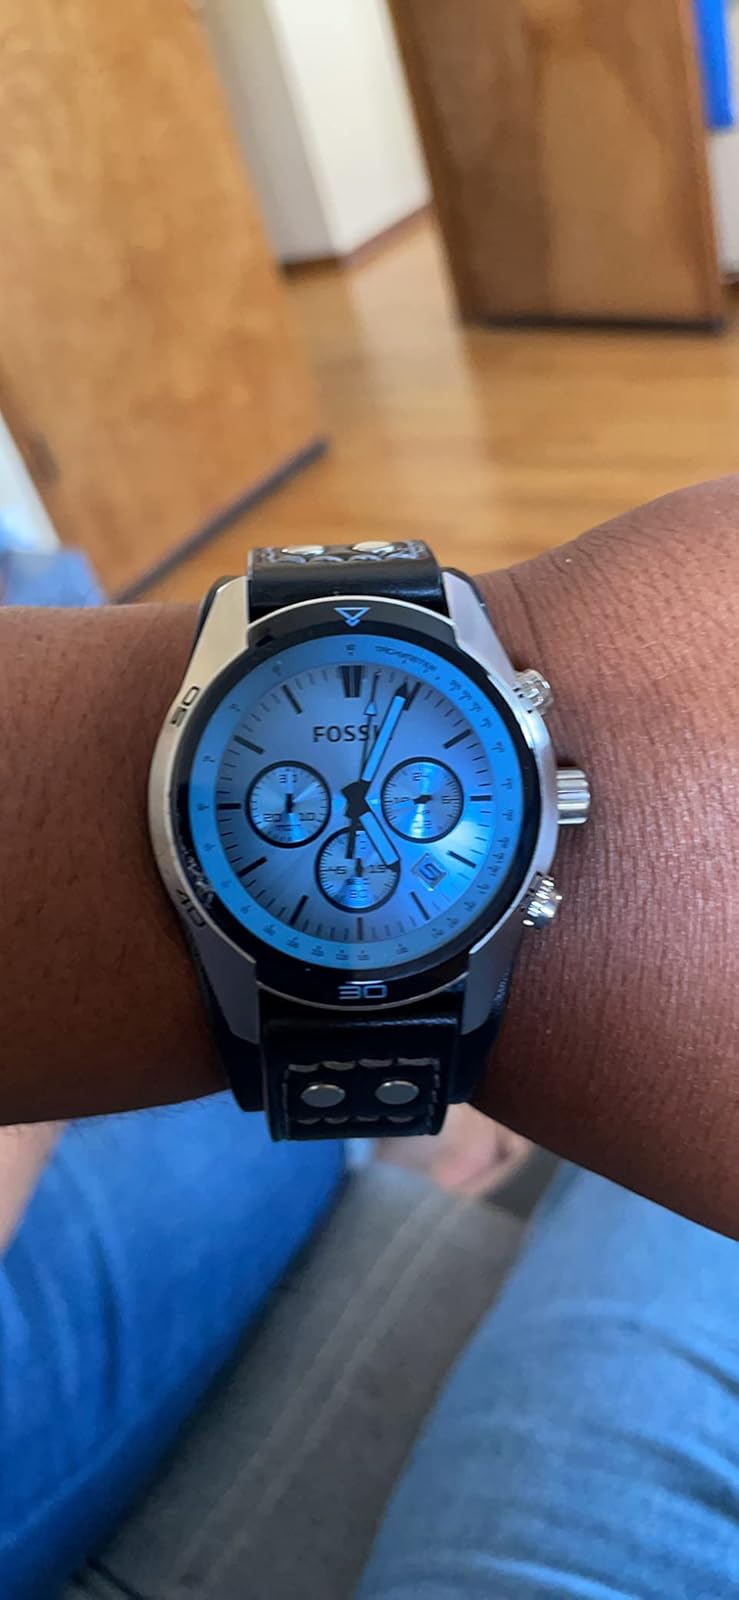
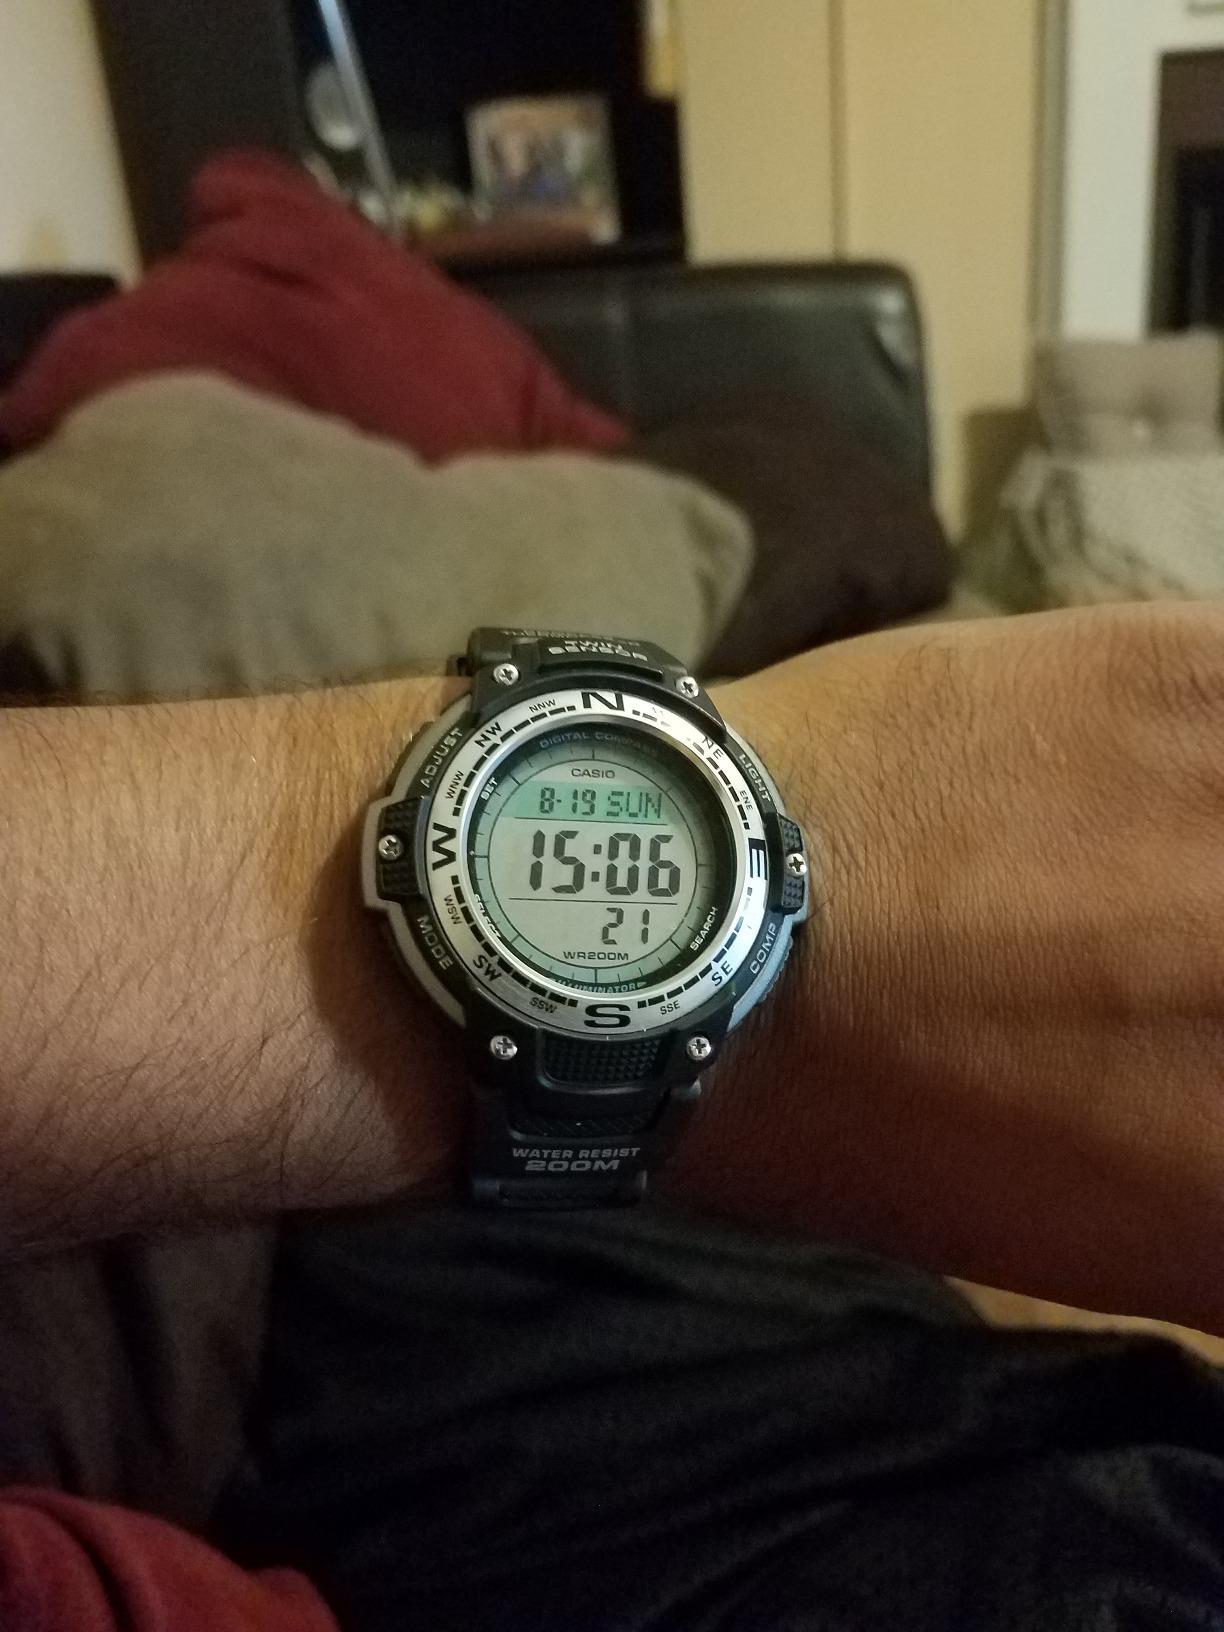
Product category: accessories_watch
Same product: no